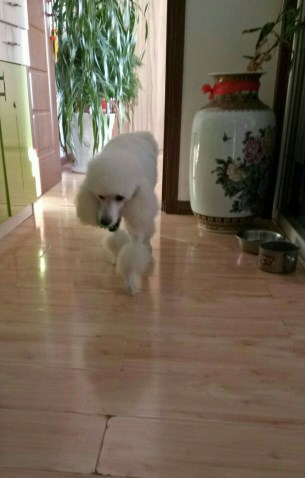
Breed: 2925-n000114-toy_poodle